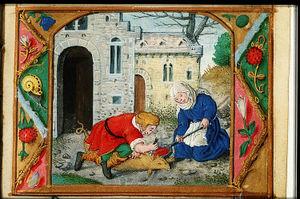
La cuisine médiévale regroupe les plats, les habitudes alimentaires et les méthodes de cuisson des diverses cultures européennes, durant le Moyen Âge, entre le Vᵉ et le XVIᵉ siècle. Durant cette période, les régimes alimentaires et la préparation des plats évoluèrent plus lentement que lors de l'époque moderne qui suivit, et dont les changements posèrent les bases de la cuisine européenne moderne.